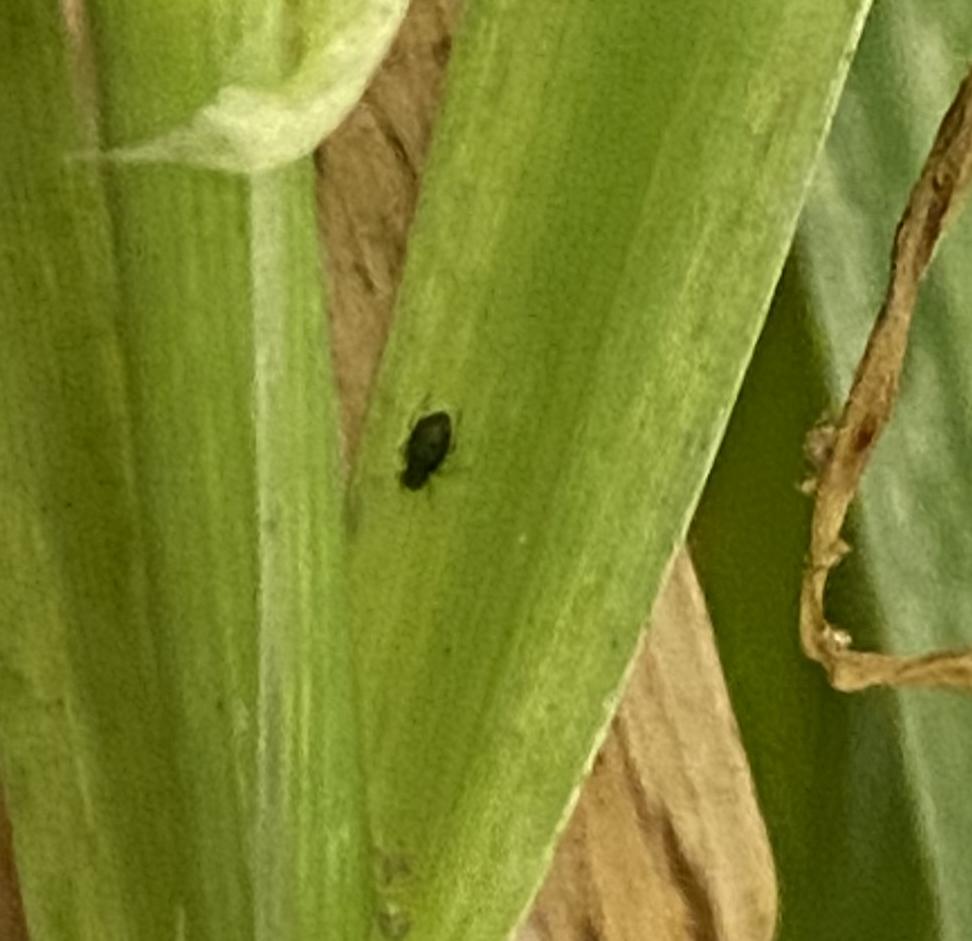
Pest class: bird_cherry_oat_aphid